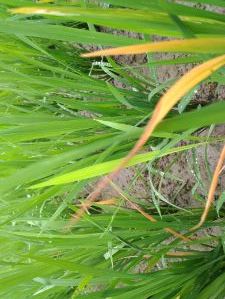
Disease: Tungro